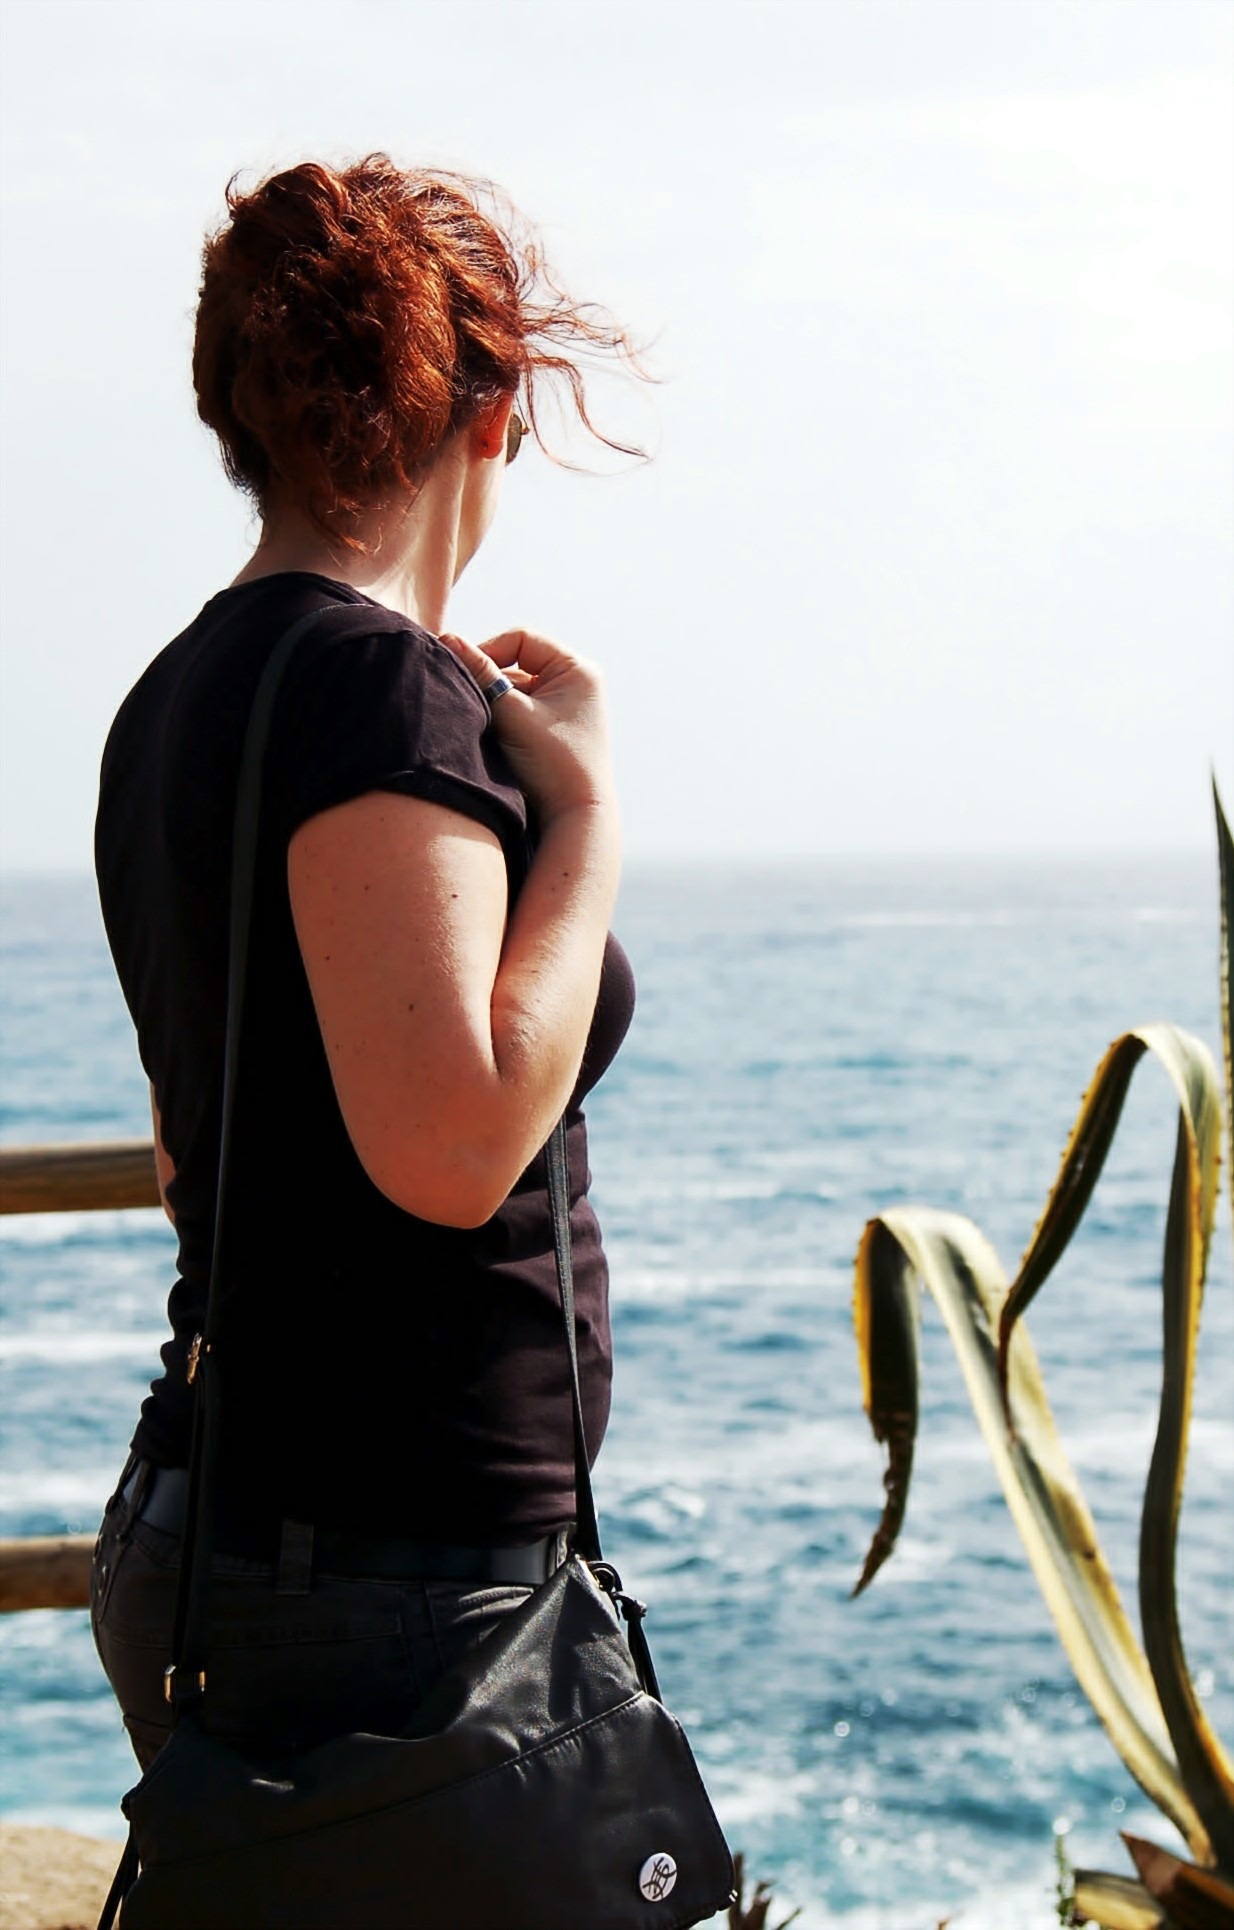
landscape, sea, nature, girl, woman, summer, portrait, model, spring, mediterranean, romance, fashion, blue, clothing, lady, season, dress, women, photograph, beauty, costa, mediterranean sea, interaction, photo shoot, costa brava, observe, calella